Raising of school leaving age in England and Wales

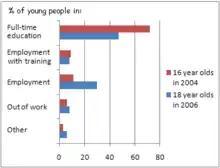
Graph showing the percentage of young people in employment or training, at ages 16 and 18, respectively

Reports published in November 2006 suggested that Education Secretary Alan Johnson was exploring ways to raise the school leaving age in England to 18, just over 40 years later than the last rise in 1972, pointing to the decline in unskilled jobs and the need for young people to be equipped for modern day employment.